Temple architecture (LDS Church)

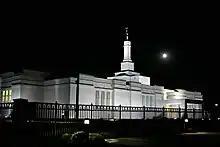
The Spokane Washington Temple was the first of the small temples completed using an identical set of plans.

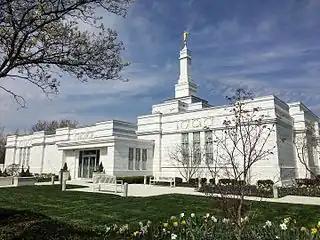
The Columbus Ohio Temple, dedicated in 1999

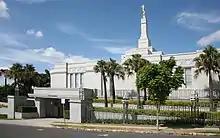
The Brisbane Australia Temple, dedicated in 2003

In April 1998, just six months following announcement of the intent to build the smaller temples, Hinckley announced plans to immediately begin construction of 32 more temples, with details to come later after consideration of needs, with a goal of having 100 temples in operation by the year 2000. This announcement kicked off an aggressive building cycle, using relatively identical models and floorplans. Described as a "classic modern, single-spire design," these temples have two progressive ordinance rooms and two sealing rooms. Total floor area for these temples is . The exteriors have slightly different finishes. Most are granite or marble quarried from regional quarries such as Imperial Danby White variegated marble quarried from Vermont, which was used in many temples in the United States. The temples built in Australia and Fiji used granite imported from Italy. Other than minor variations in finish, landscaping, and setting, these temples are virtually identical. 38 temples were built between 1999 and 2003 using this design. The Columbus Ohio Temple was the first temple using this design to be identified, just a few weeks following Hinckley's initial announcement. With its dedication in August 1999, the Spokane Washington Temple was the first of this design to be completed.